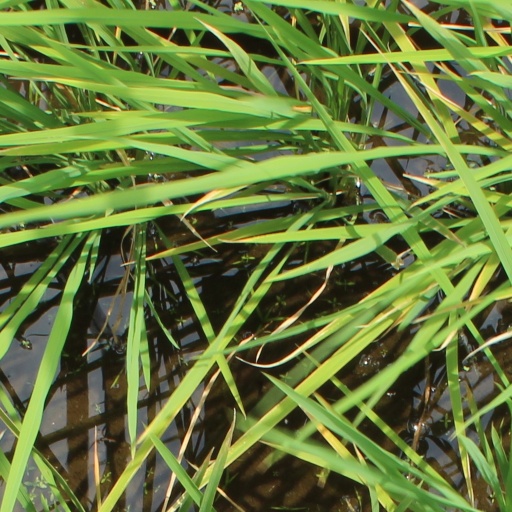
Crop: rice